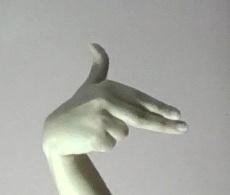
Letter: ghain